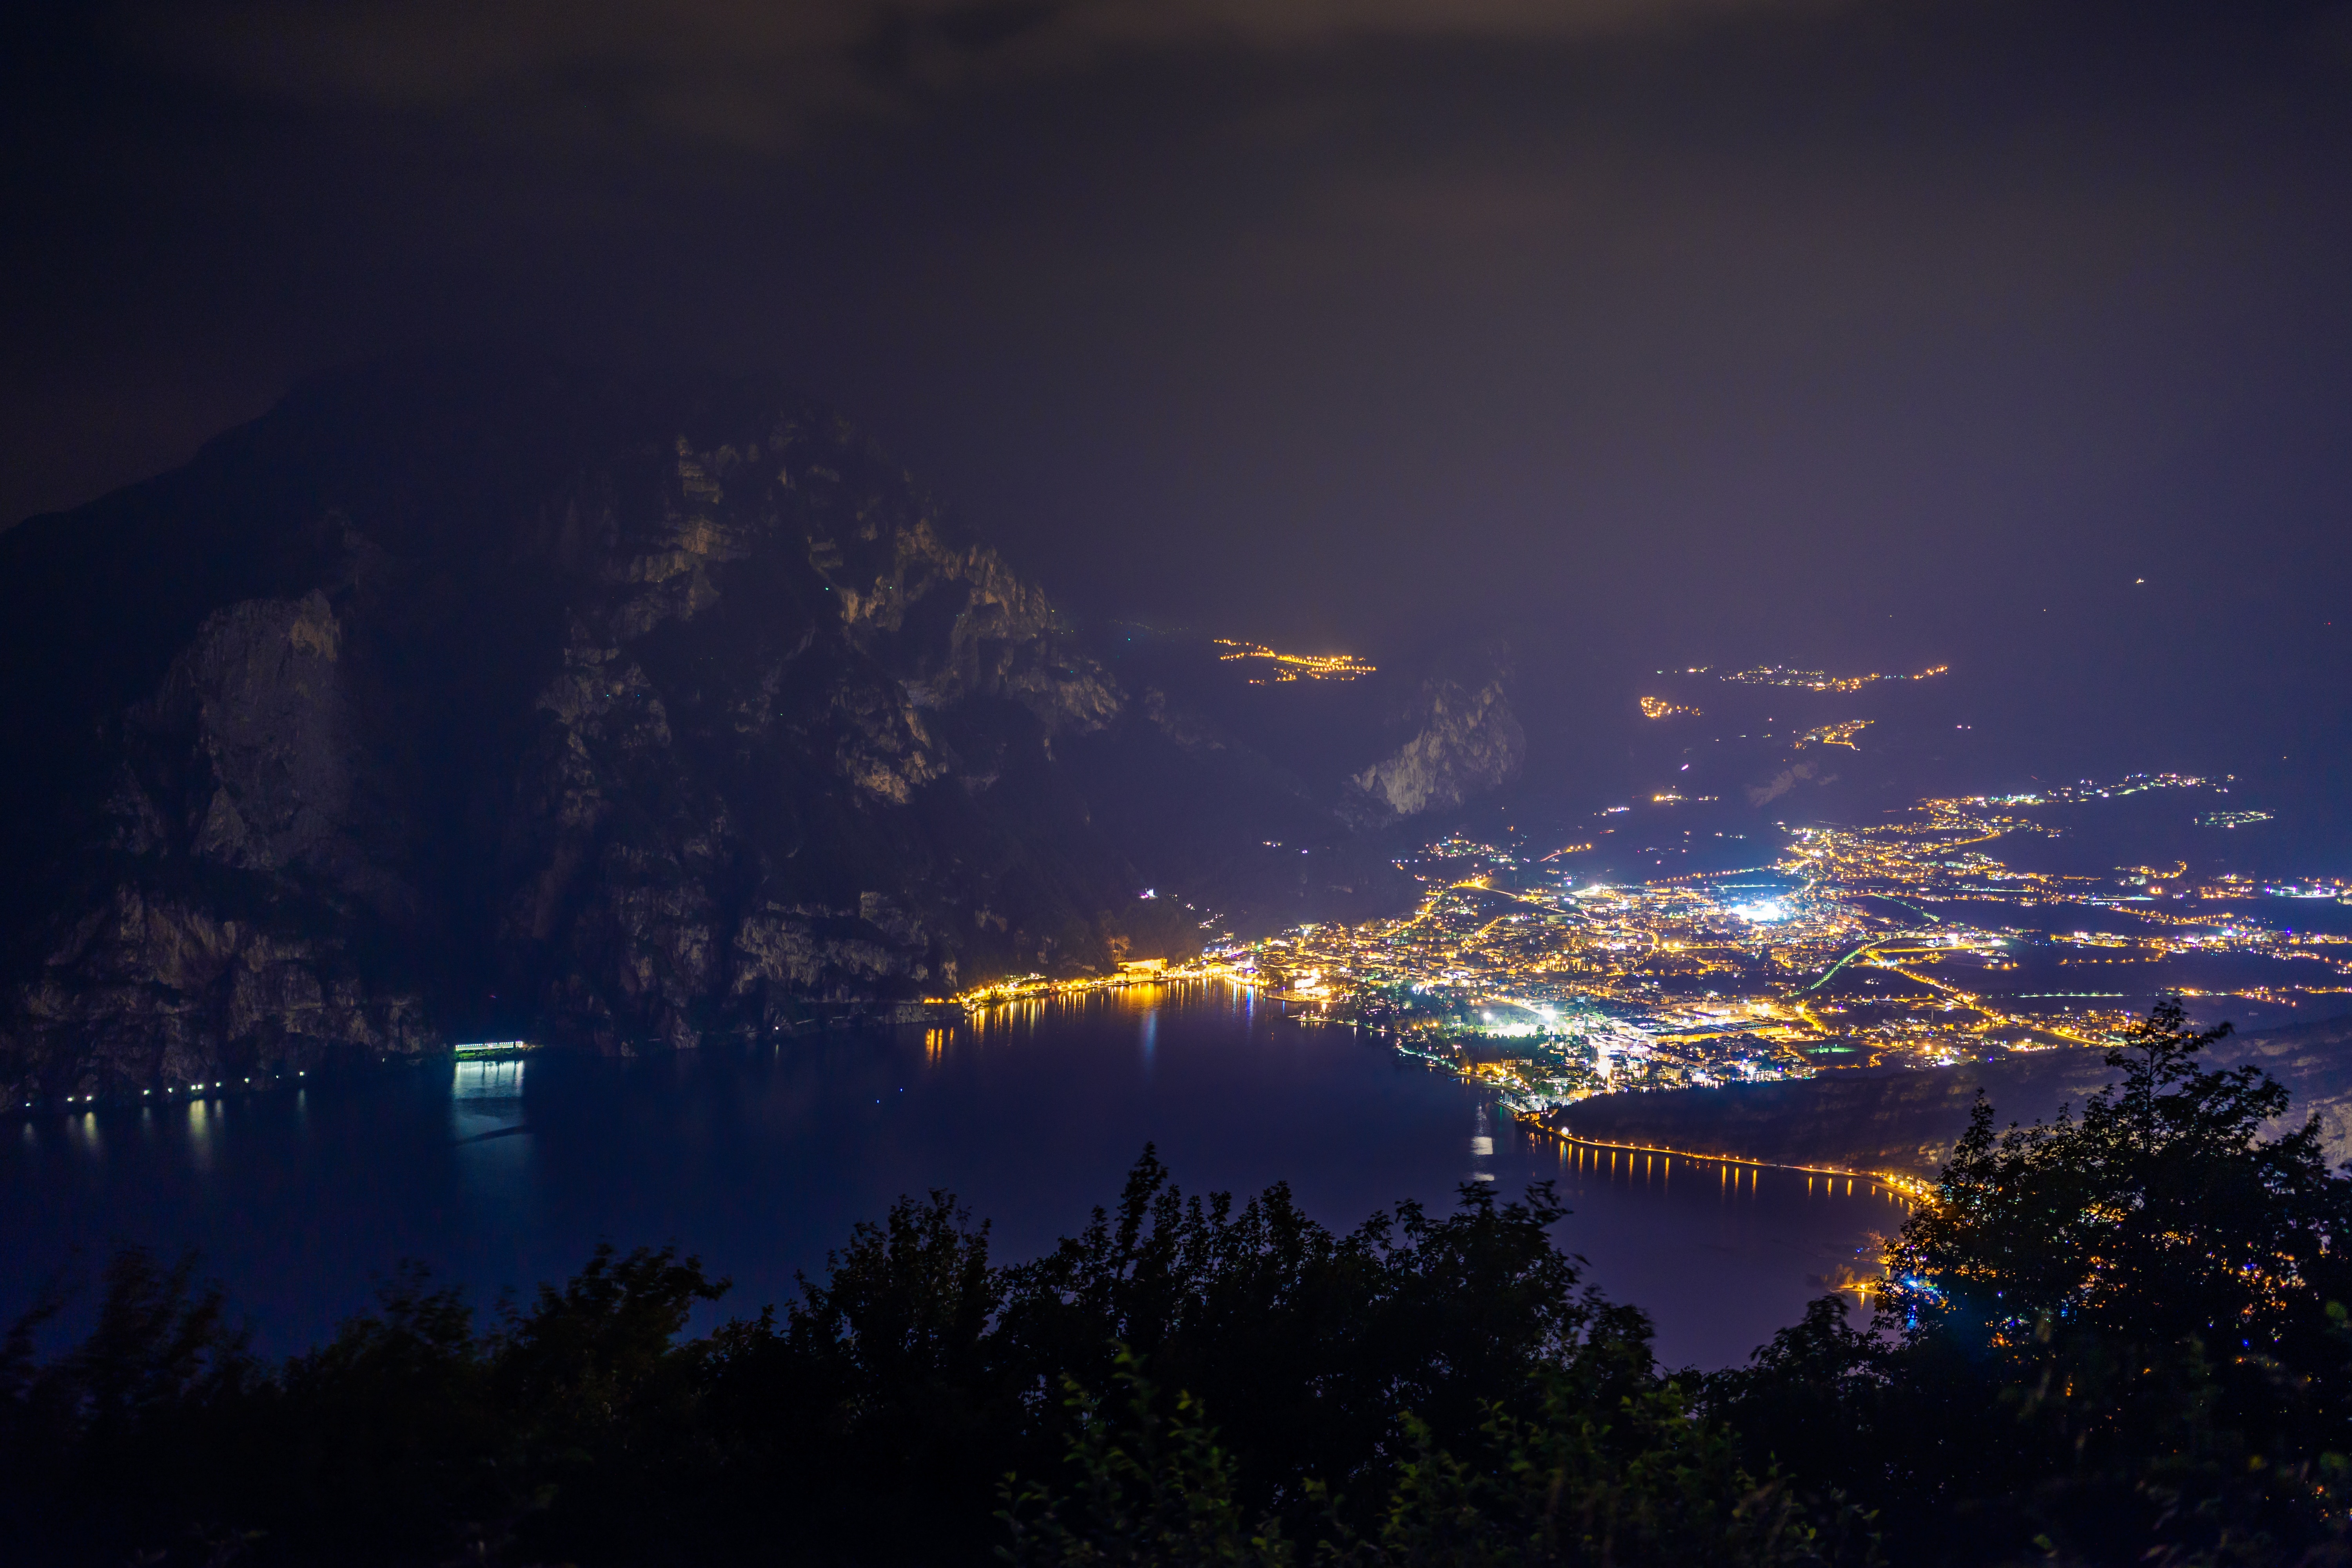
mountain, cloud, sunrise, sunset, night, morning, dawn, dusk, evening, reflection